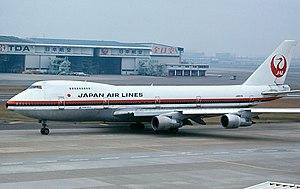
Le 12 août 1985, le Boeing 747SR-46 assurant le vol 123 de Japan Airlines entre Tokyo et Osaka, s'écrase près du mont Osutaka, à 100 km de Tokyo, au Japon. Il y a 520 morts parmi les 524 personnes à bord, ce qui en fait le pire accident de l'histoire impliquant un seul appareil et le deuxième après la collision de Tenerife.